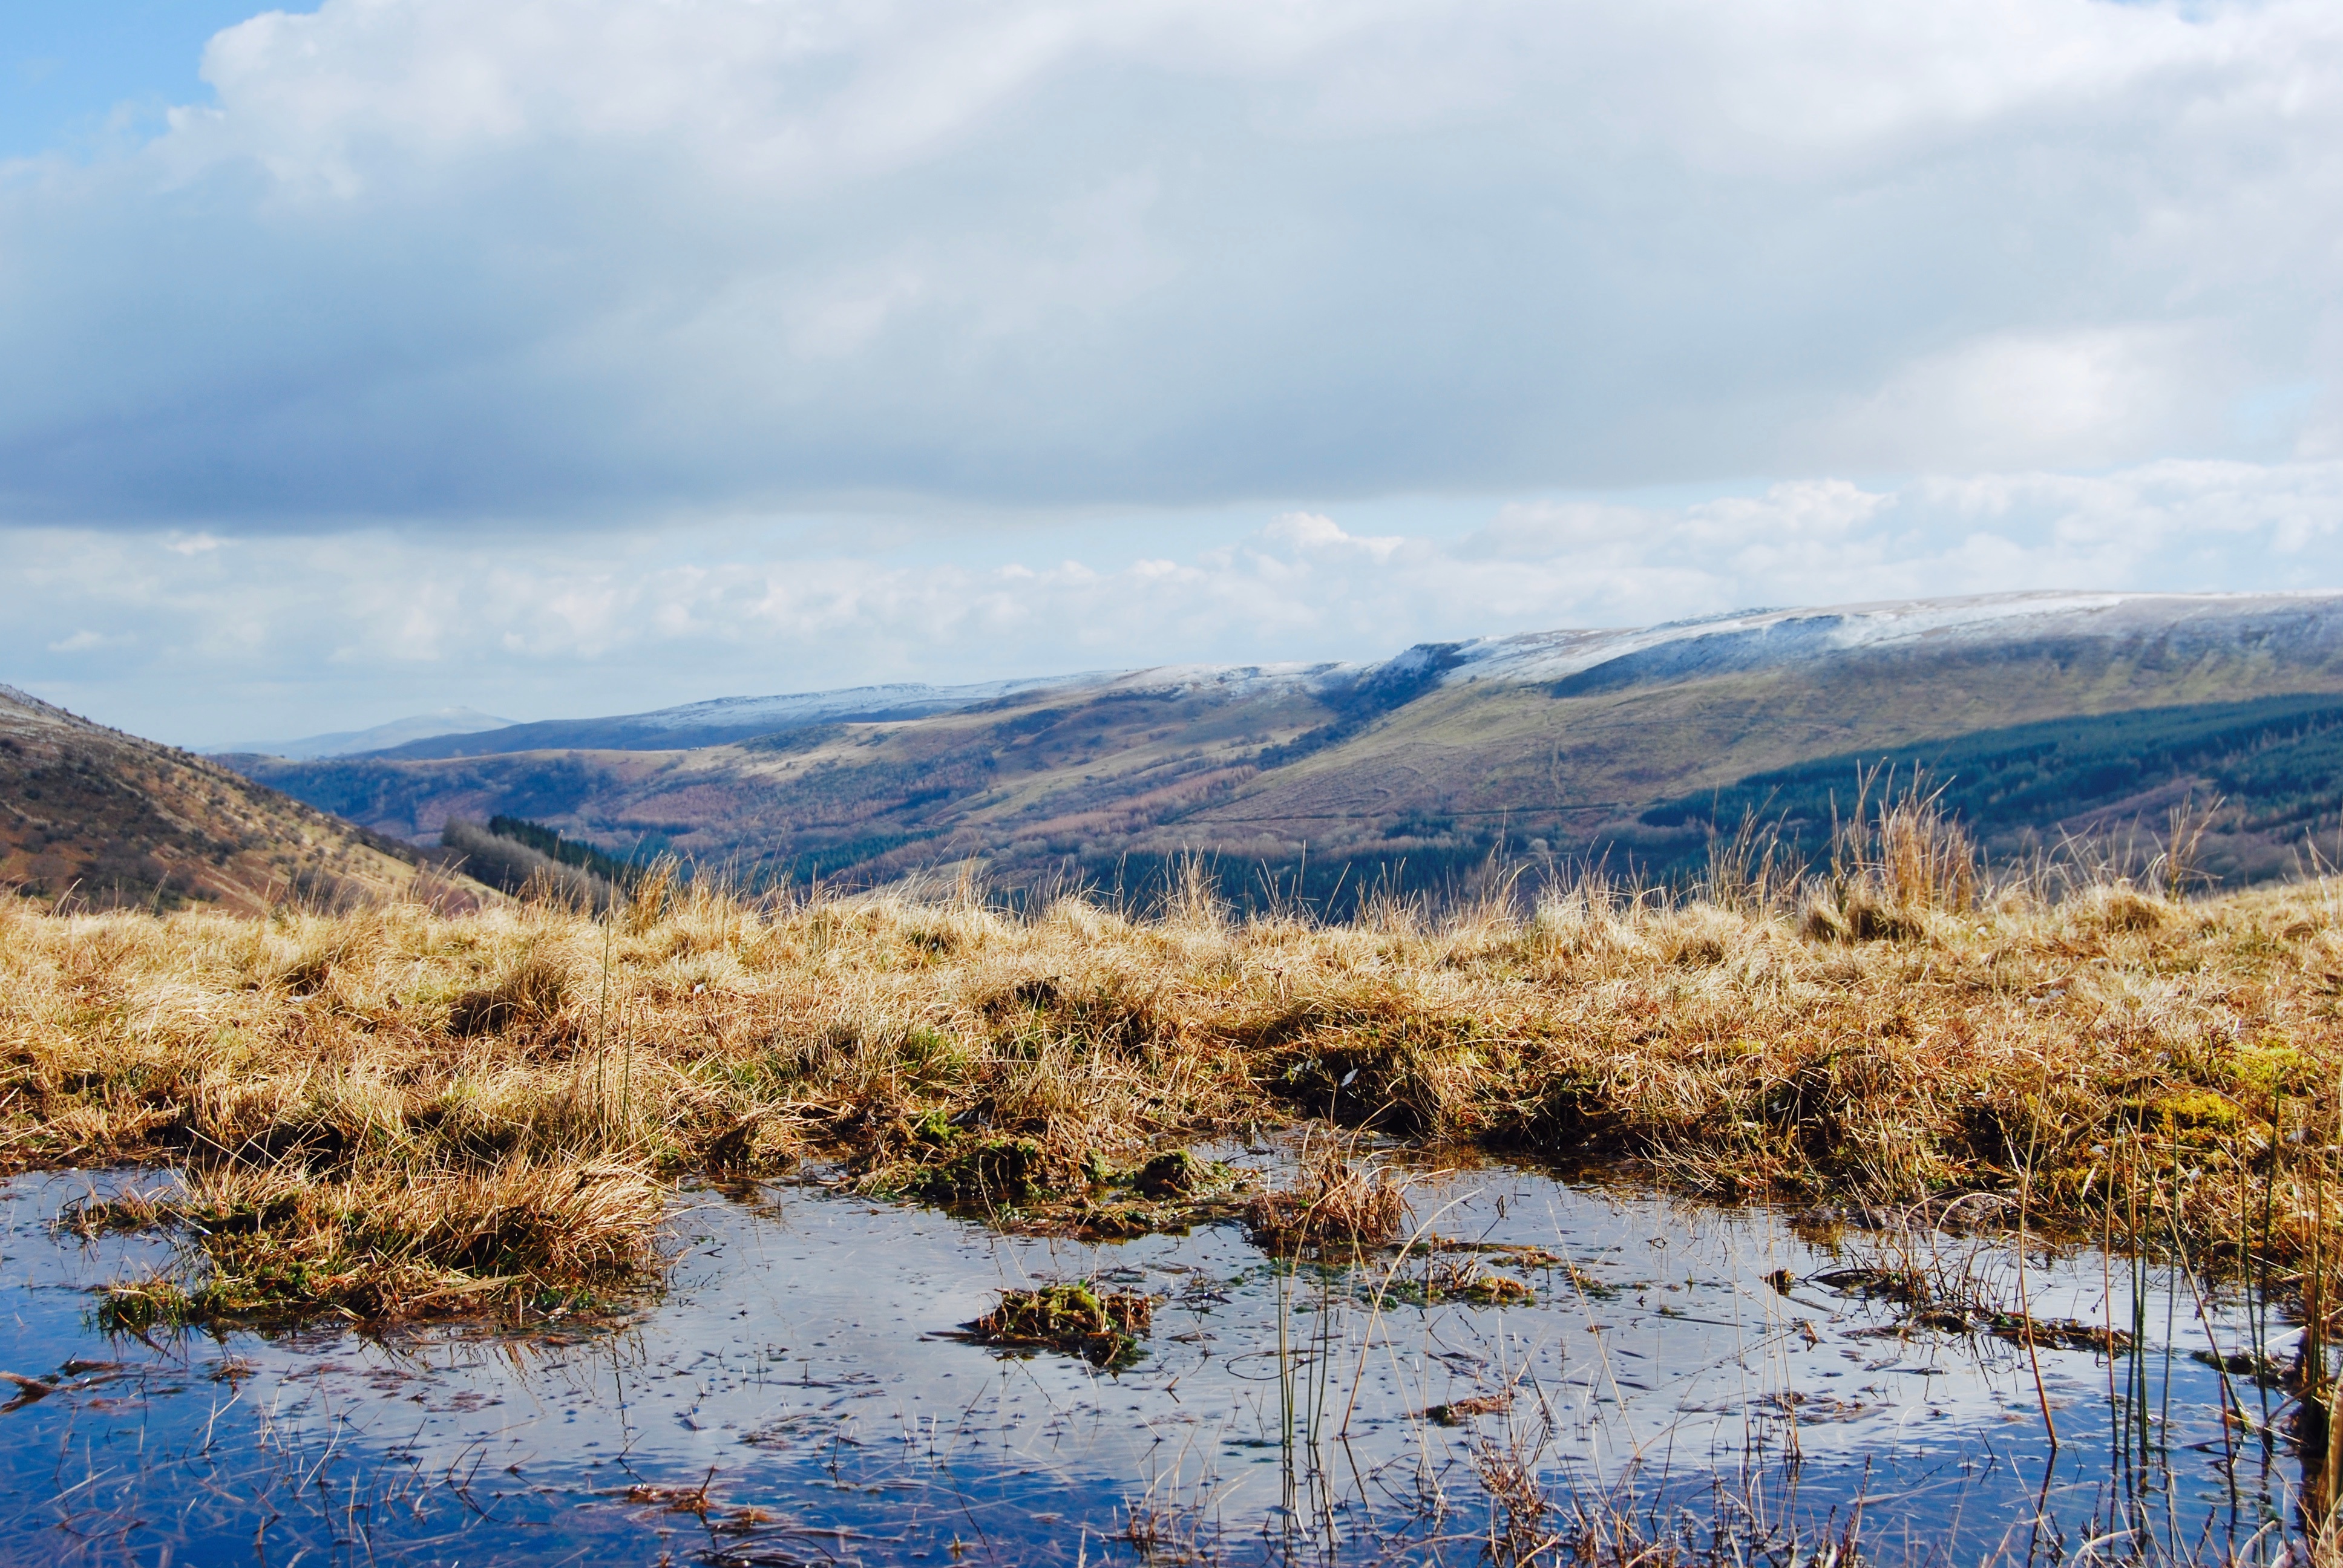
landscape, tree, water, nature, marsh, wilderness, mountain, winter, cloud, morning, hill, lake, river, reflection, autumn, reservoir, season, wetland, fell, habitat, loch, ecosystem, tundra, landform, natural environment, geographical feature